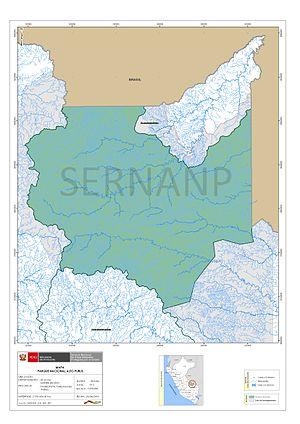
Le parc national Alto Purús est situé dans la selva amazonienne du Pérou et possède une surface de 2 510 694,41 ha.